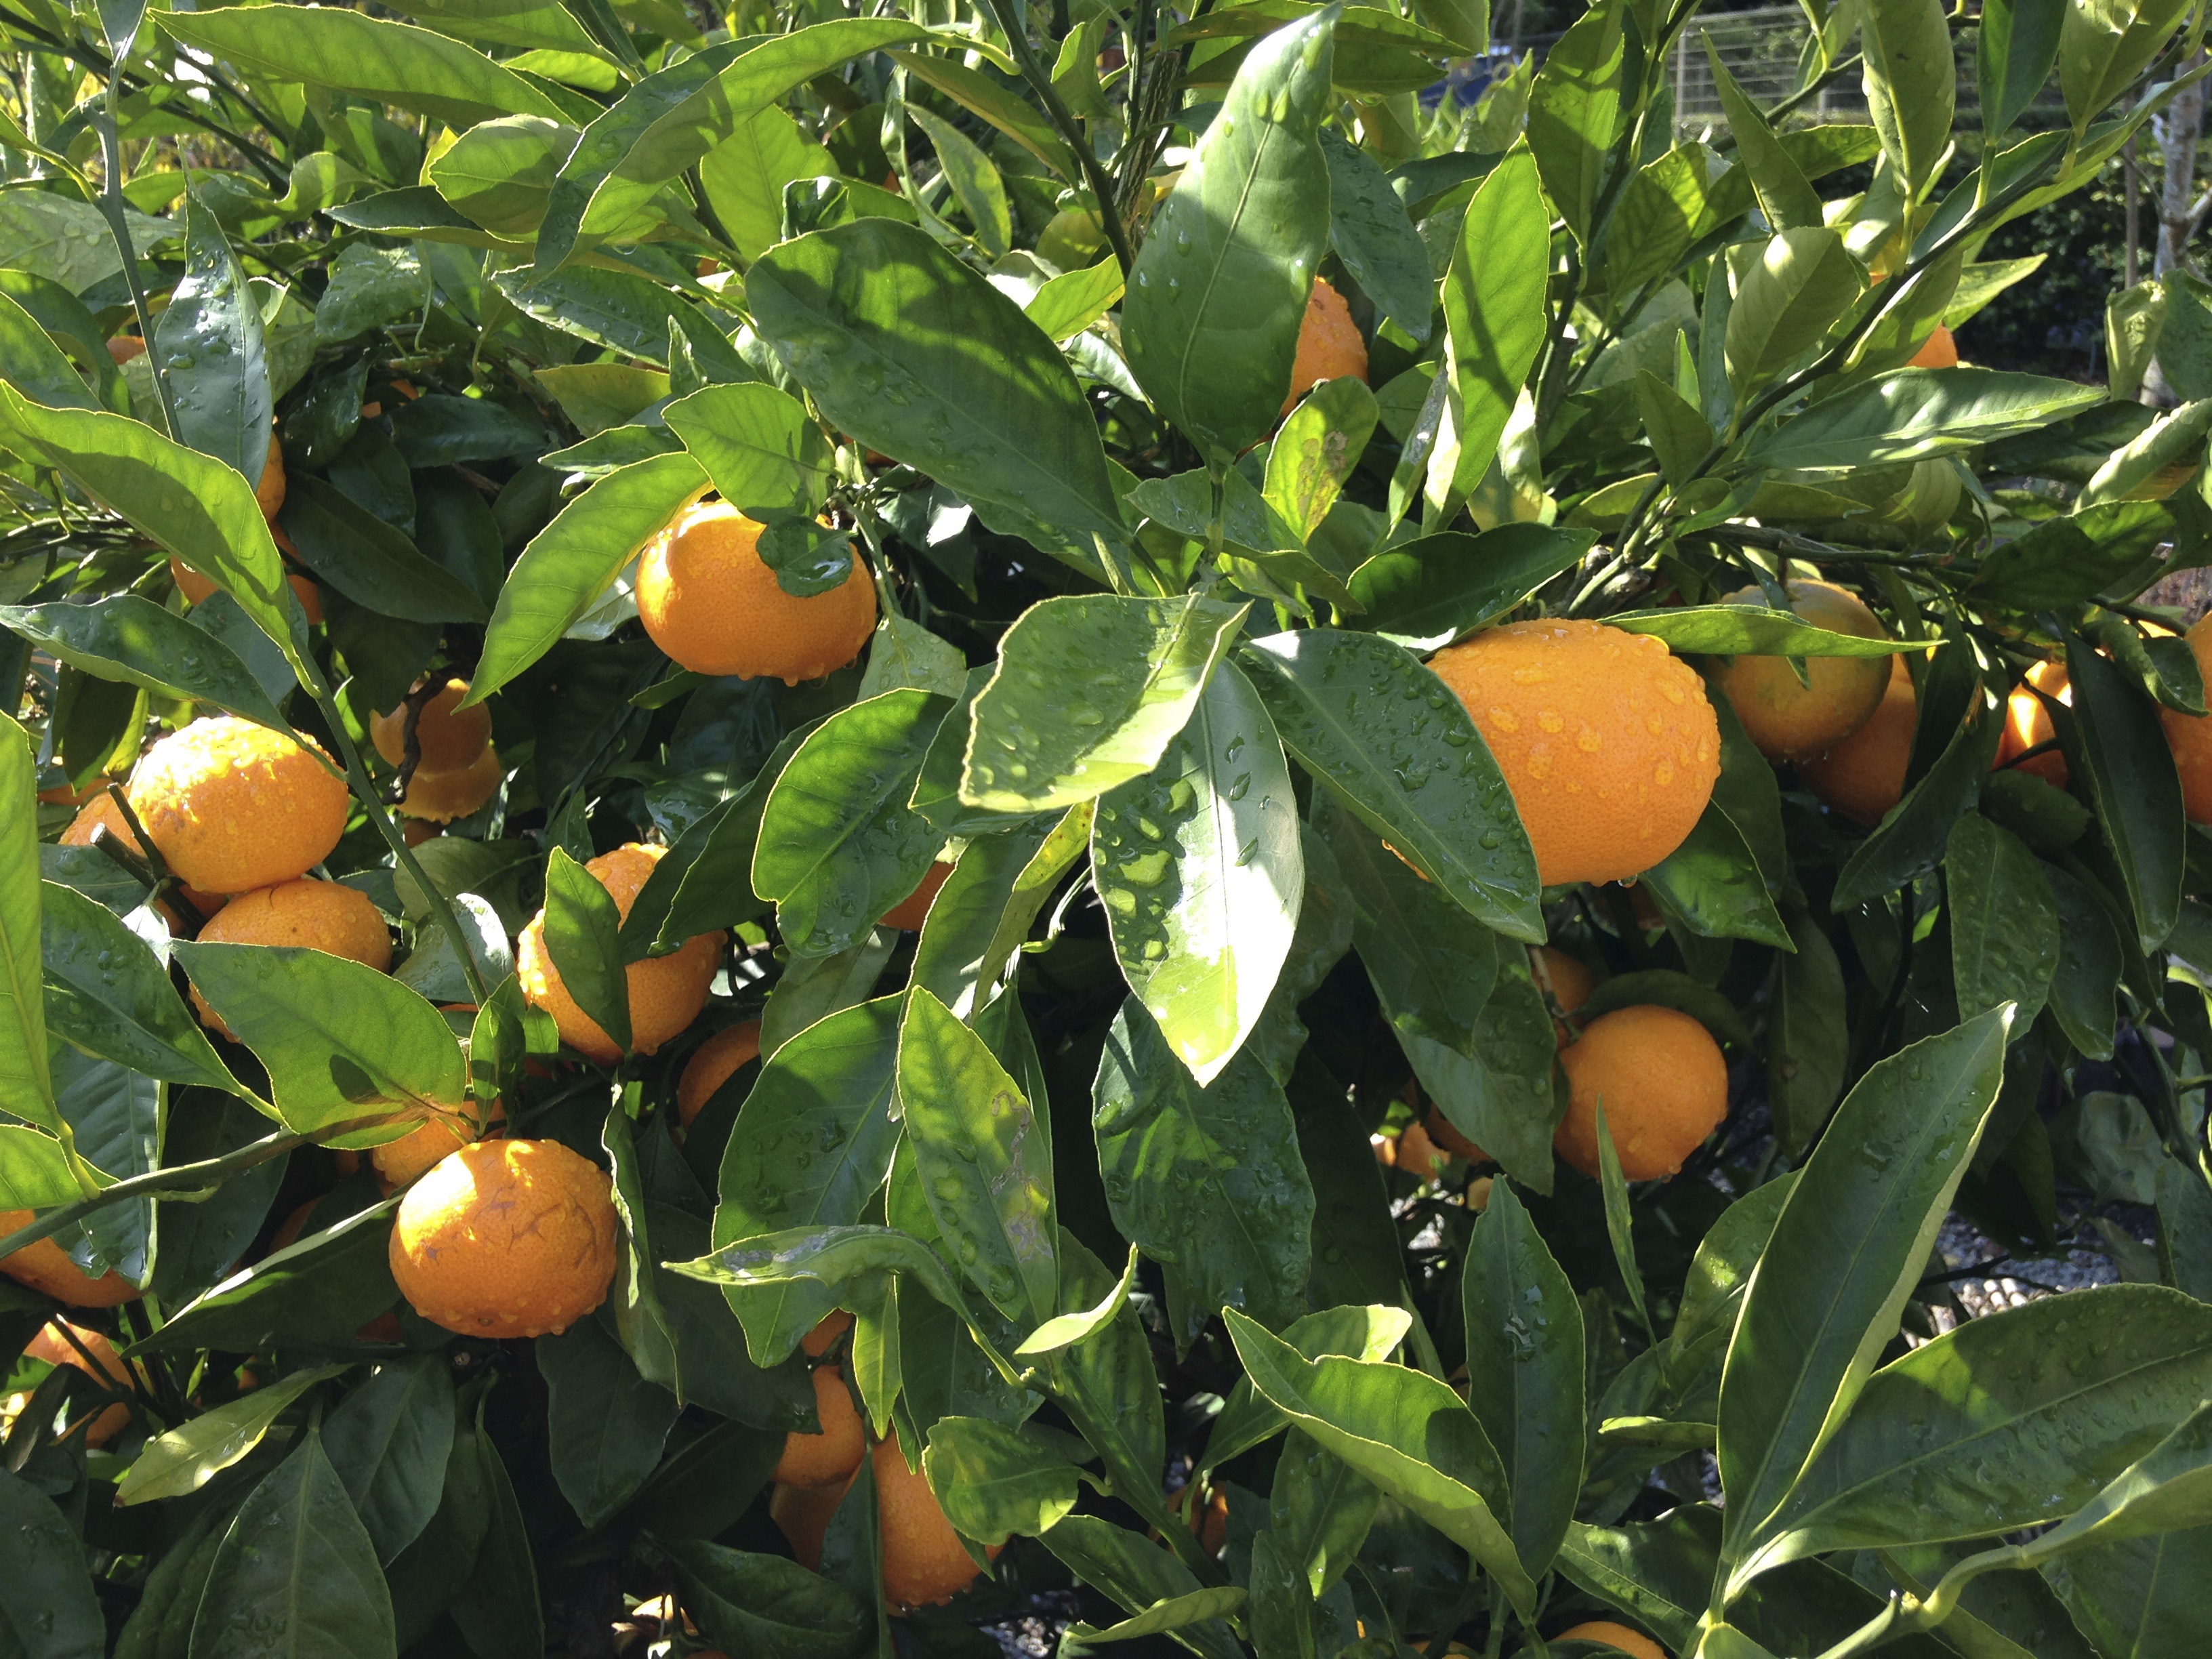
branch, plant, fruit, flower, orange, food, green, produce, evergreen, tangerine, kumquat, citron, citrus, flowering plant, bitter orange, mandarin orange, land plant, yuzu, calamondin